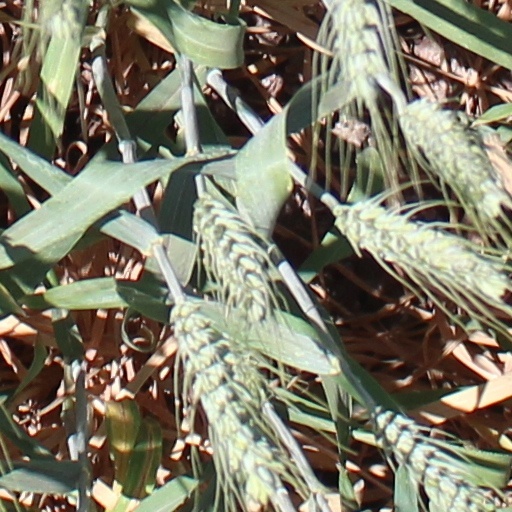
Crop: wheat